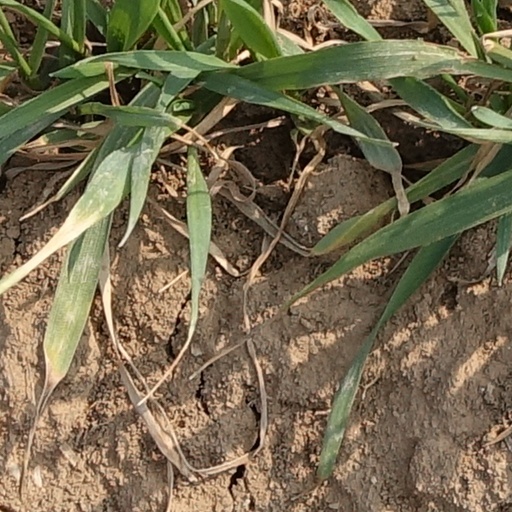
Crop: wheat